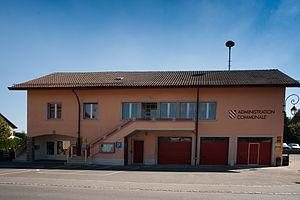
Hôtel de Ville de Polliez-le-Grand, Suisse.